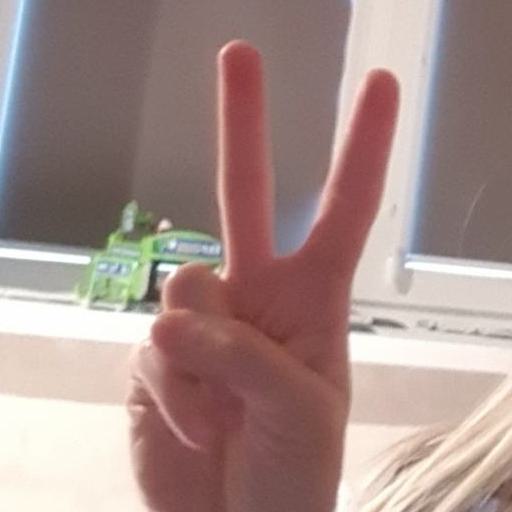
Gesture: peace